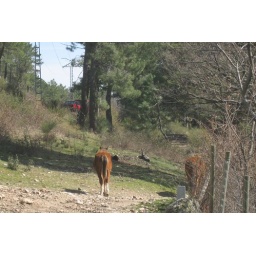
Random horses walking around the hills of El Escorial!